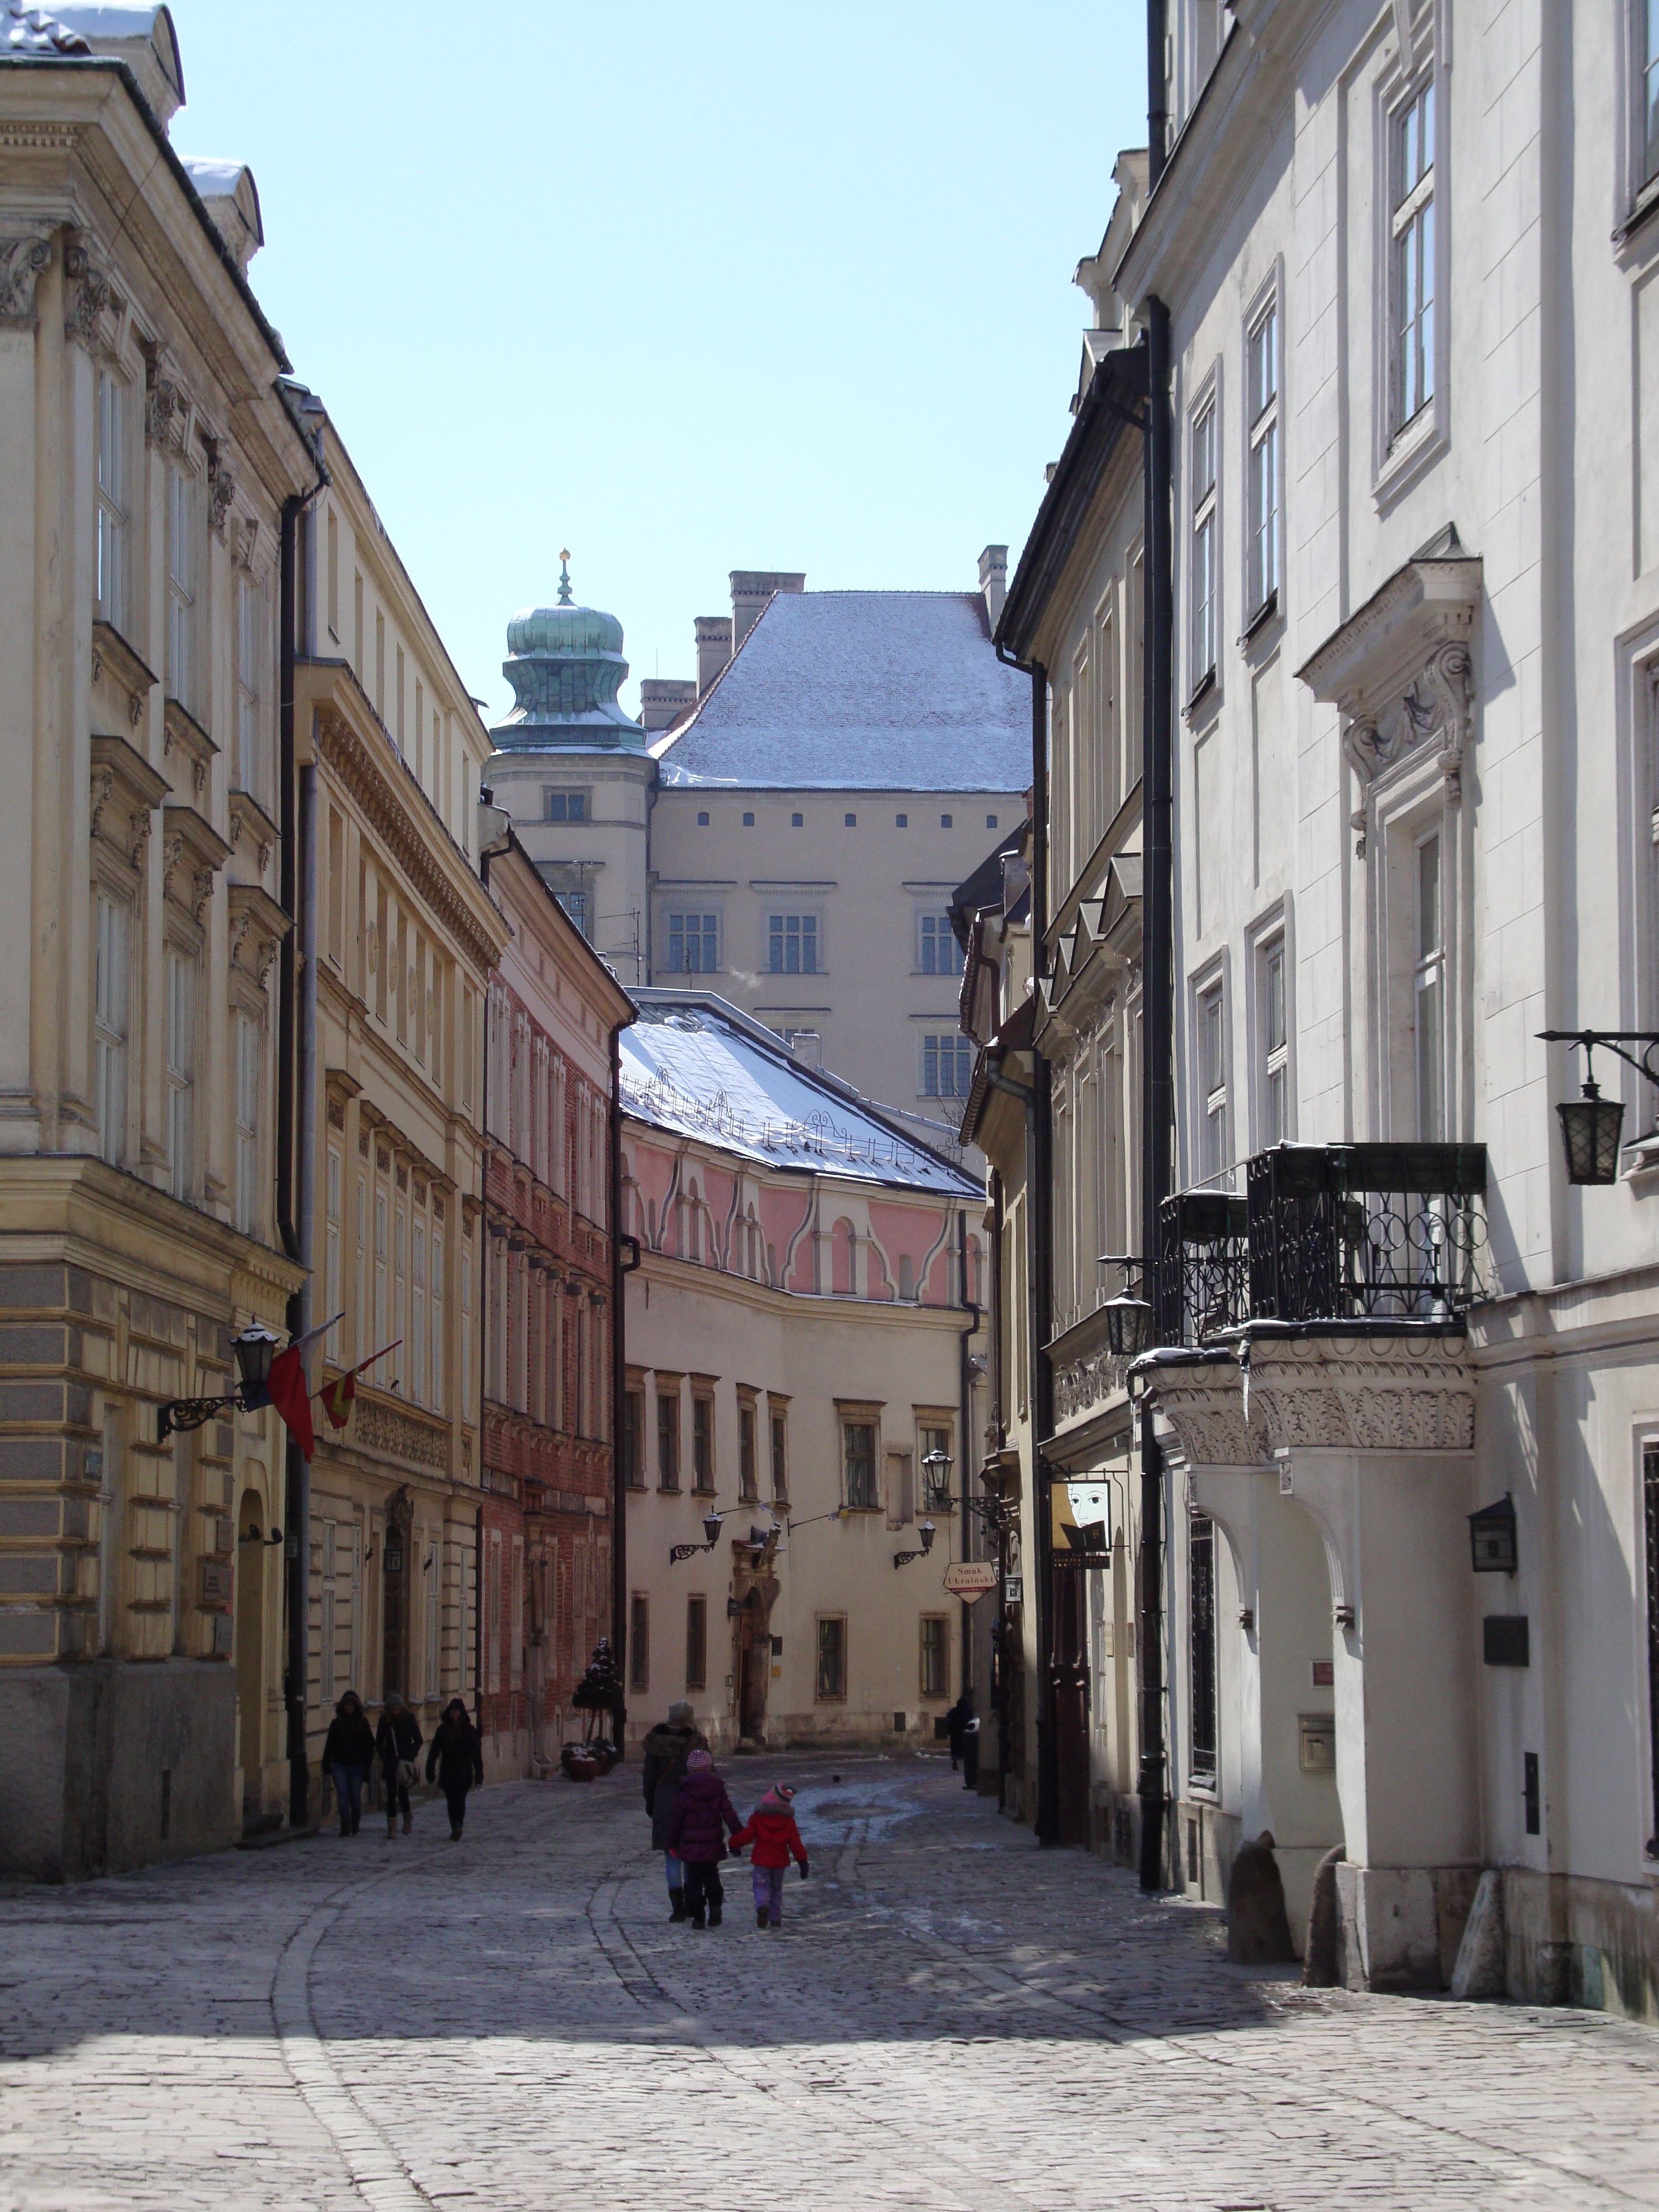
snow, winter, architecture, road, street, town, alley, city, monument, cityscape, downtown, travel, facade, lane, waterway, infrastructure, poland, town square, krakow, neighbourhood, the old town, urban area, human settlement